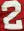
Number: 2